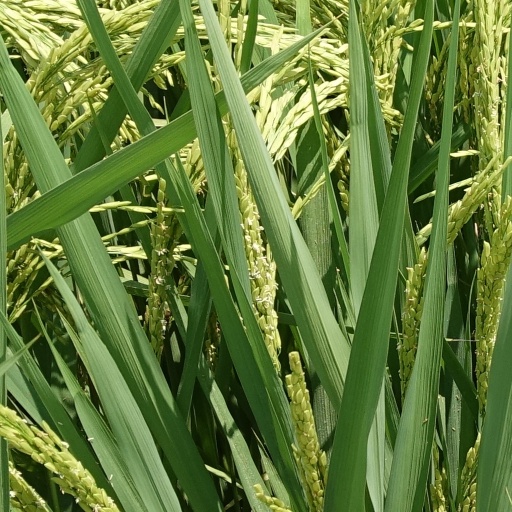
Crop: rice